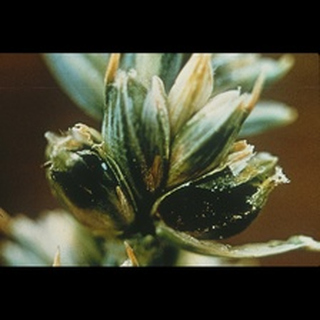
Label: wheat_tan_spot